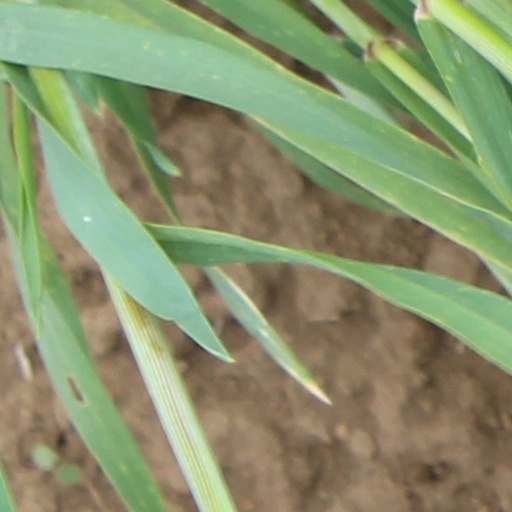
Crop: wheat